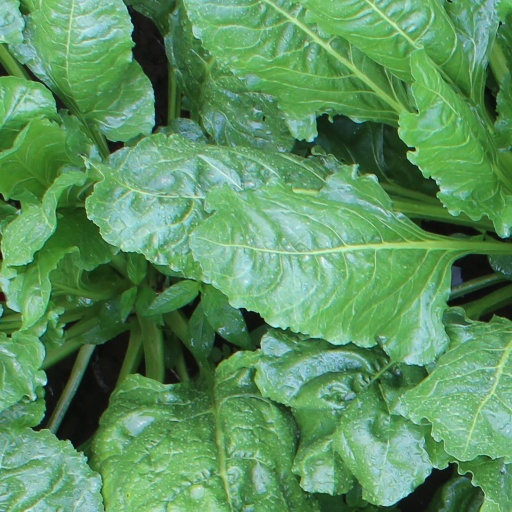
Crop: sugar beet